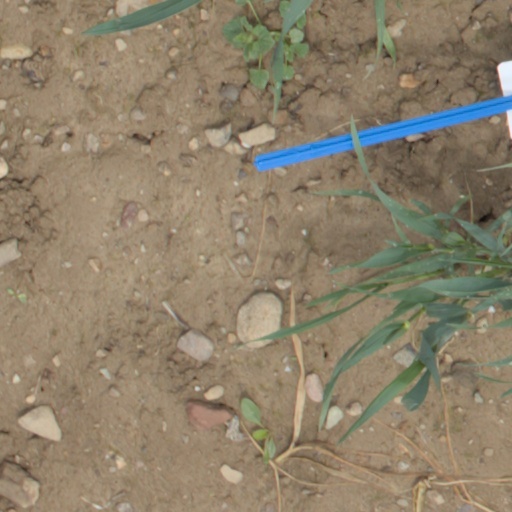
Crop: wheat